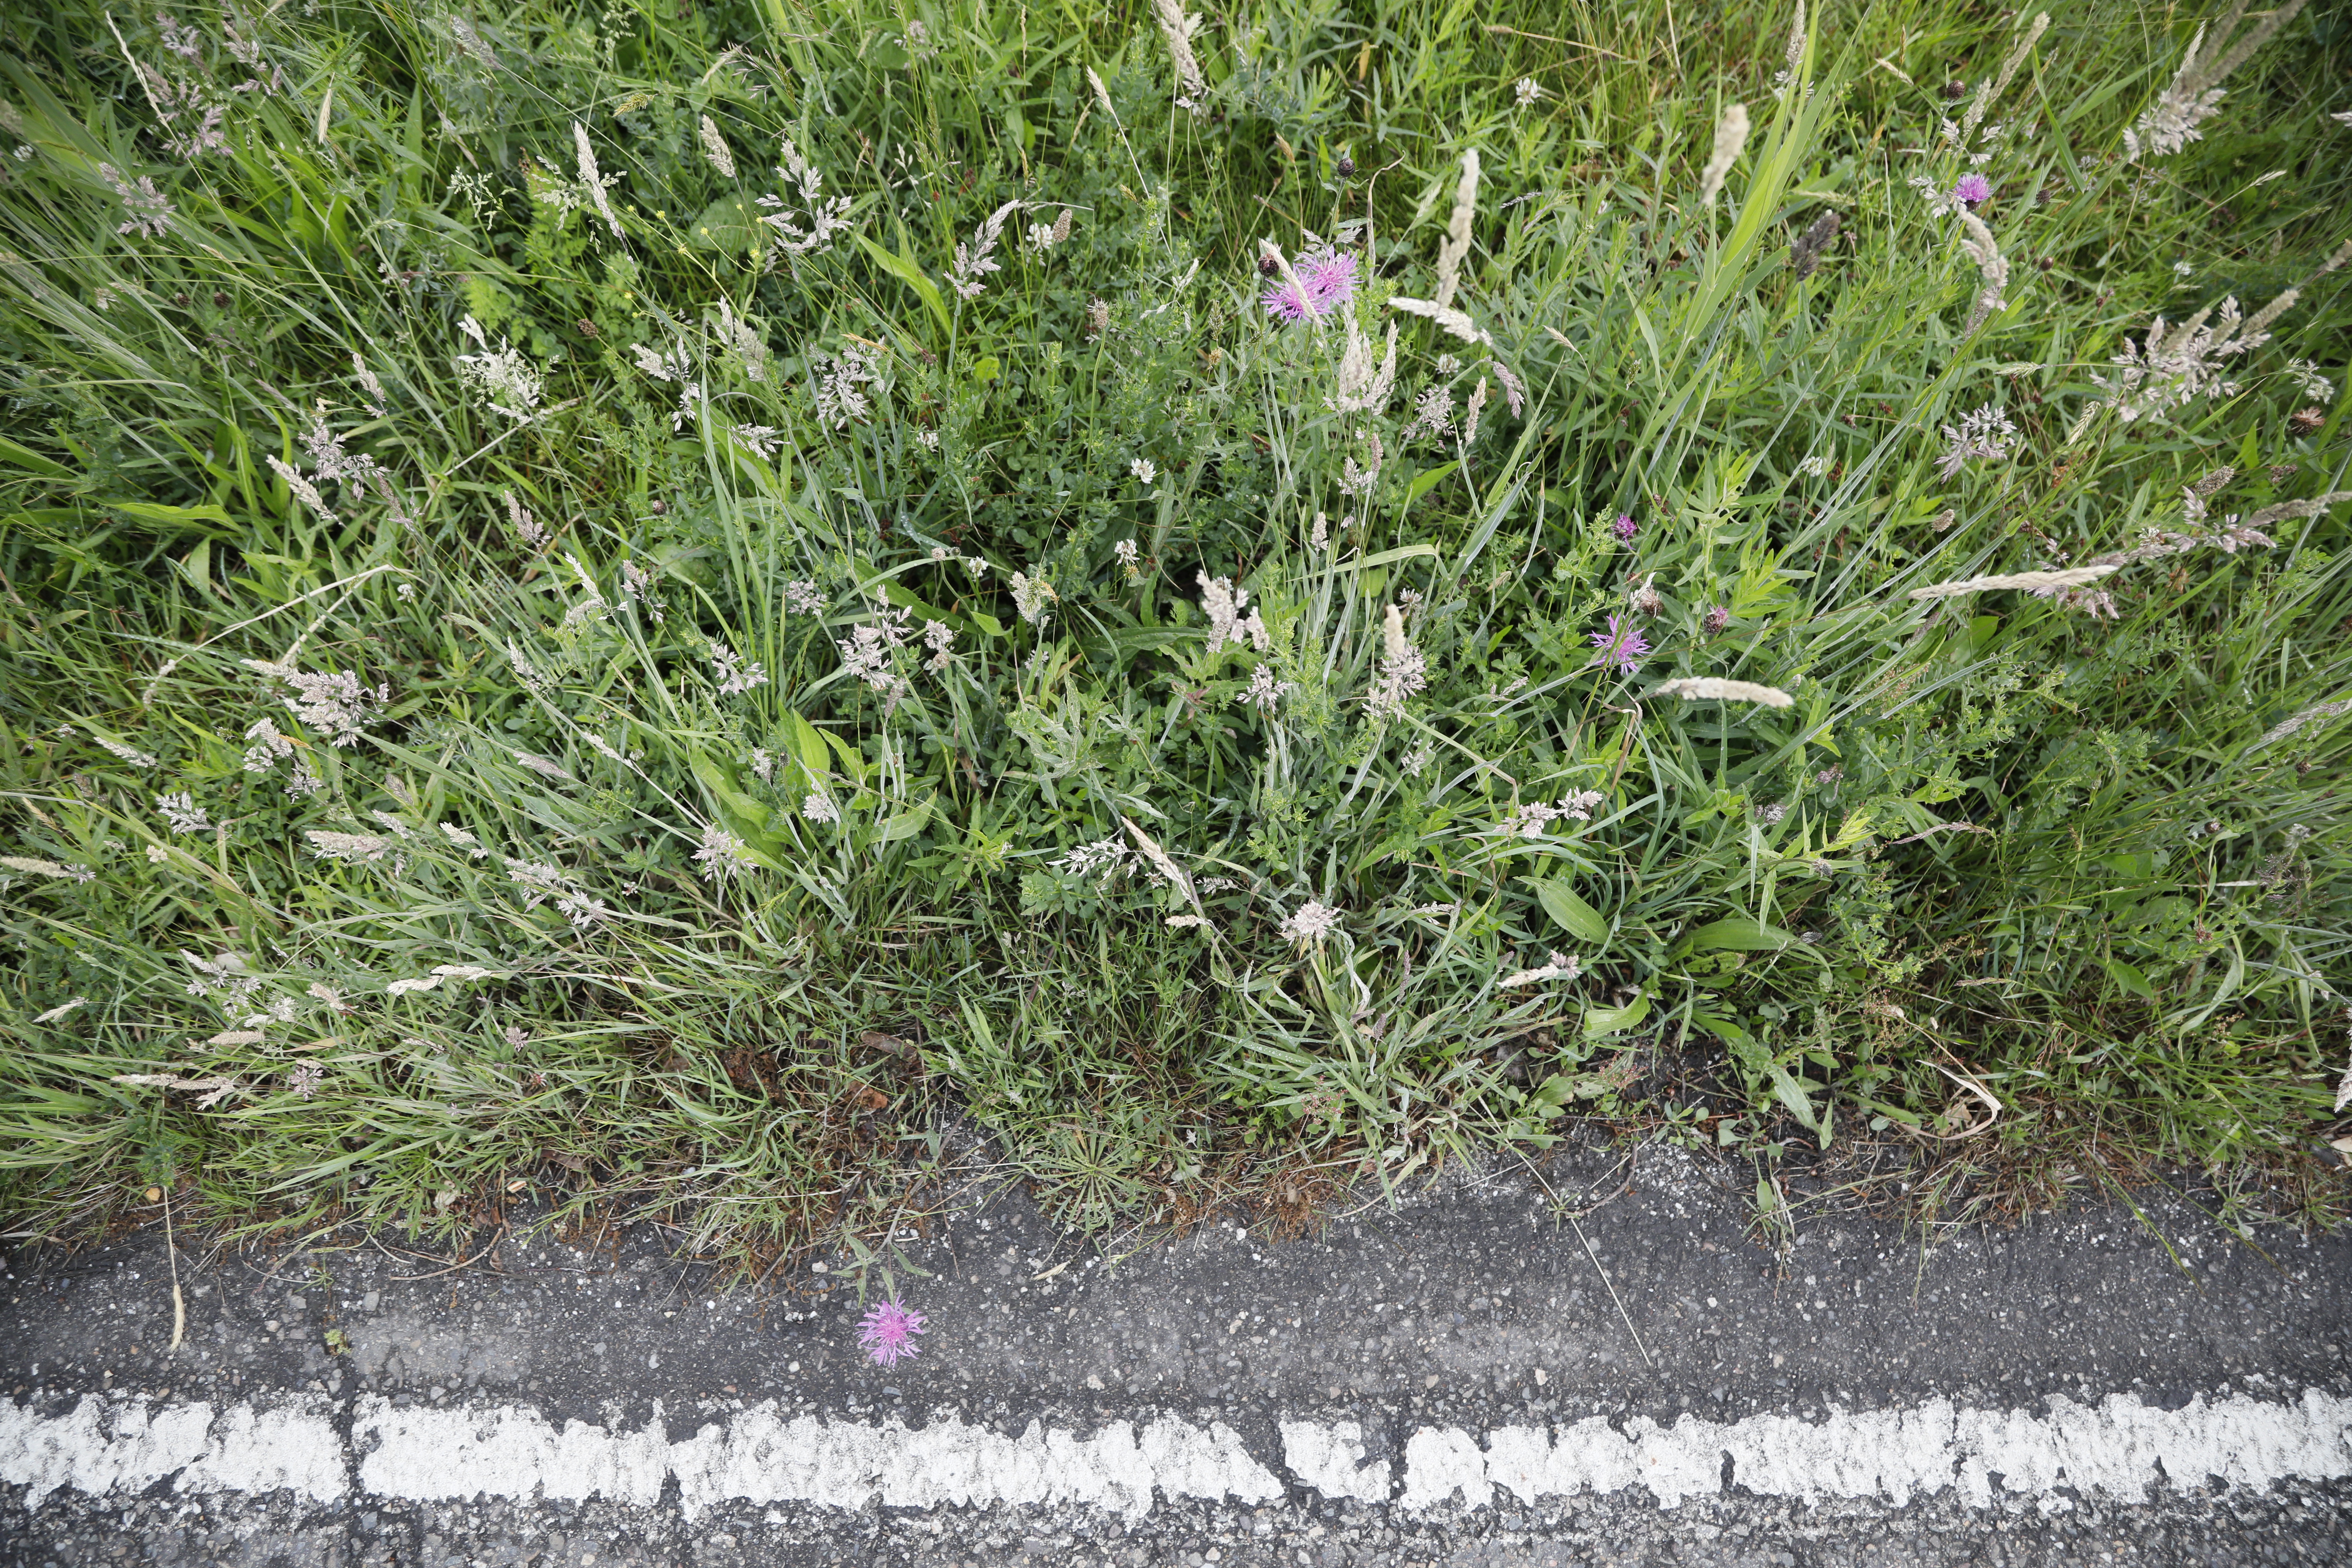
Plant species: Centaurea jacea, Trifolium repens